Anatoly Biryukov

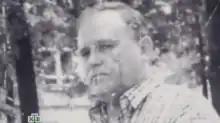

Anatoly Nikolaevich Biryukov (18 February 1939 – 24 February 1979), known as The Baby Hunter, was a Soviet serial killer convicted for the killing of five babies in the Moscow area between September and October 1977.